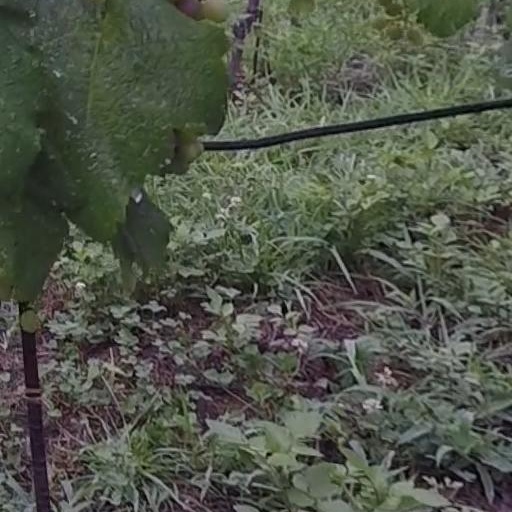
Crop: grape